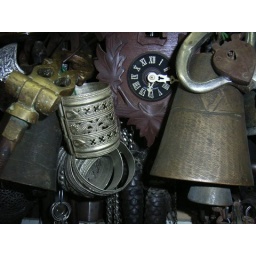
even a cuckoo clock, but no kitchen sink in sight